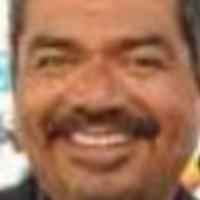
Age group: age 56-65